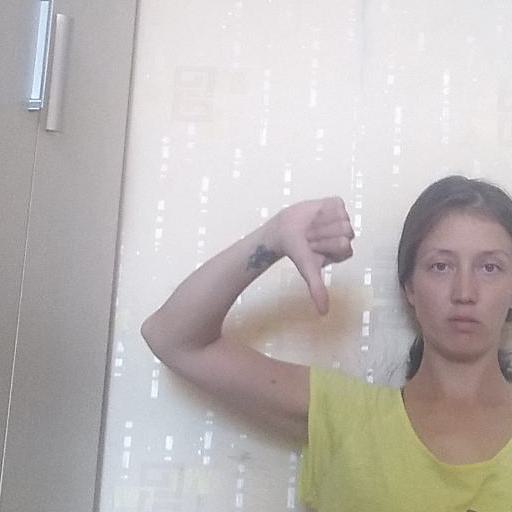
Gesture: dislike